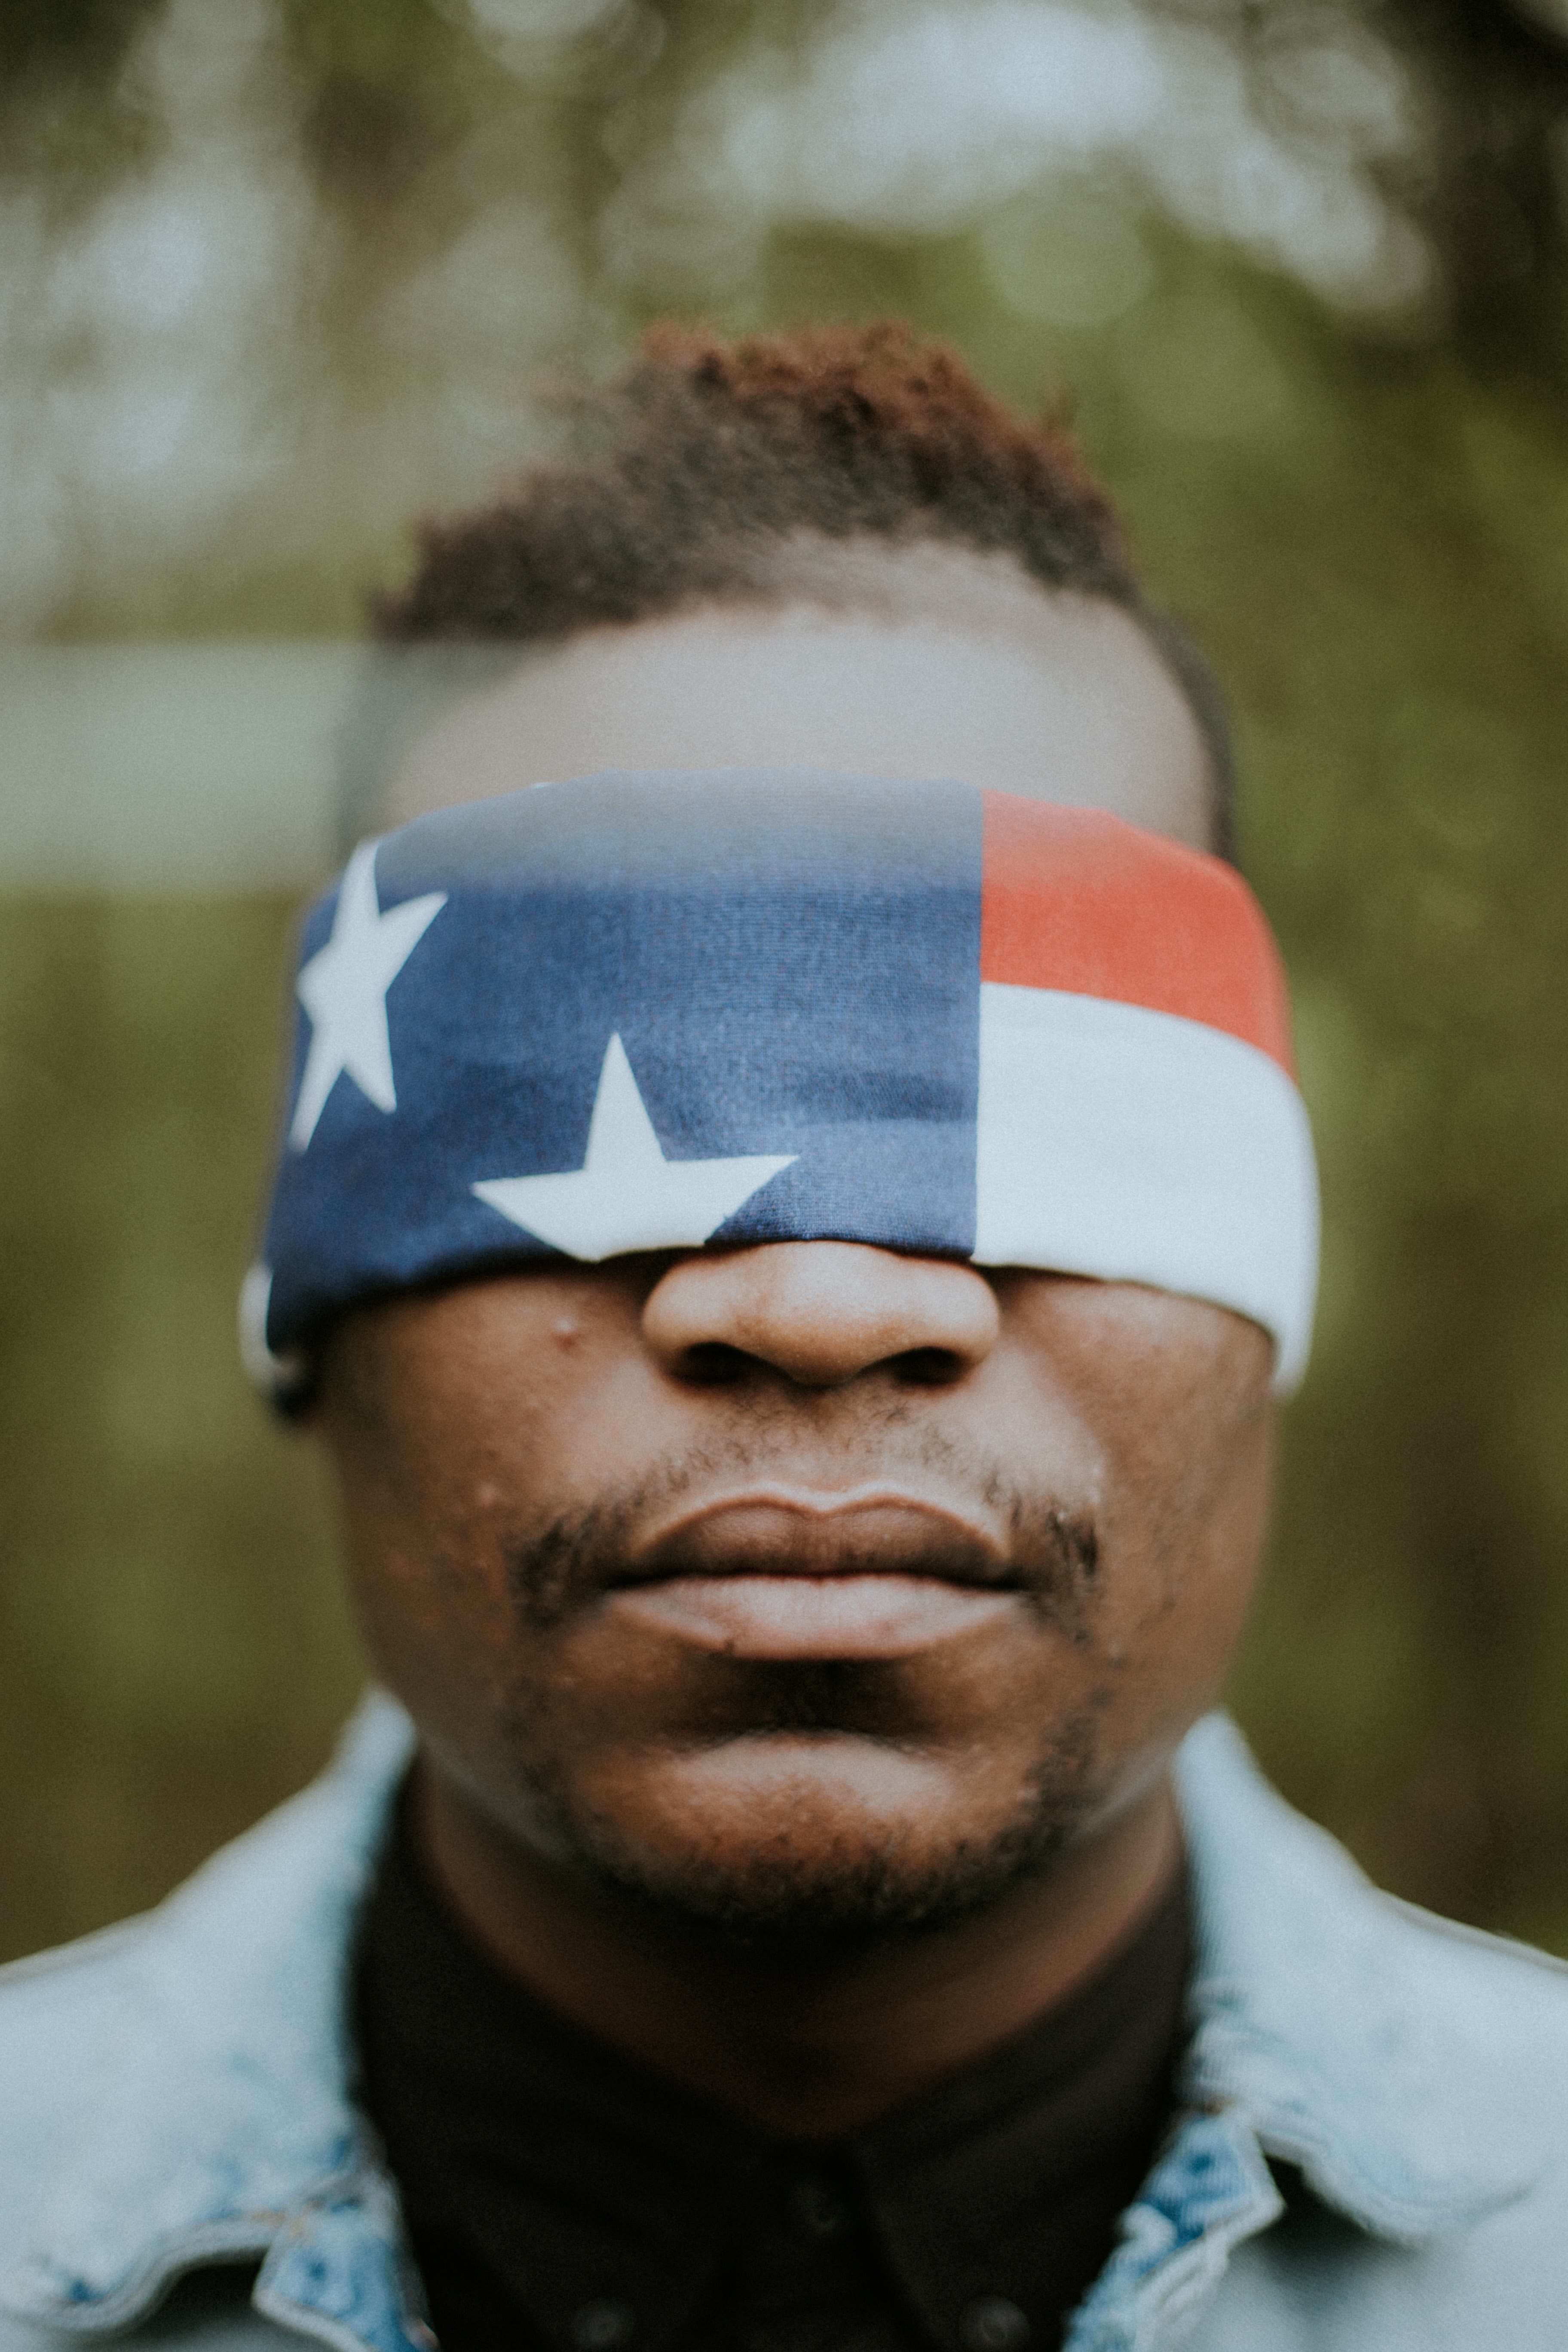
man, person, people, photography, male, guy, portrait, color, american flag, child, blue, facial expression, smile, face, eye, glasses, head, photograph, skin, blindfolded, emotion, facial hair